Willie Snead

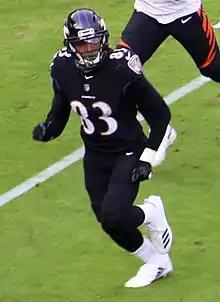
Snead with the Baltimore Ravens in 2018

On April 20, 2018, the Baltimore Ravens signed Snead to a two-year offer sheet worth up to $10.4 million, giving the Saints five days to match or let him sign with Baltimore. On April 23, 2018, the Saints officially declined to match the Ravens' contract offer. As a result, Snead became a member of the Ravens and received a two-year, $7 million contract that includes $3 million guaranteed and a signing bonus of $2 million.